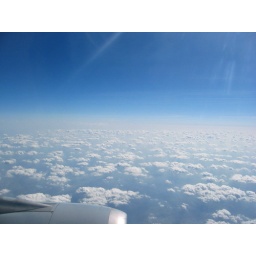
Little fluffy clouds in the sky